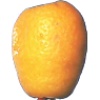
Label: Kumquats 1